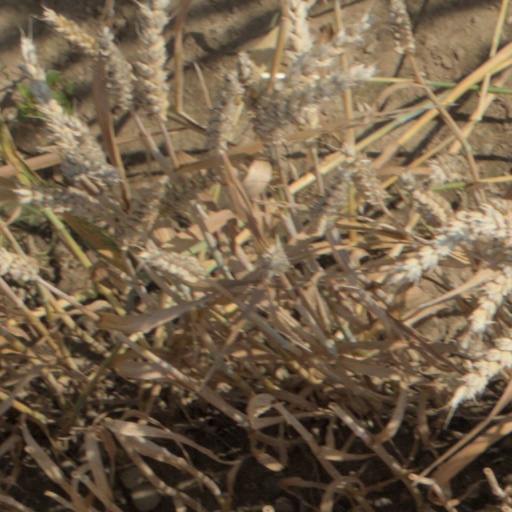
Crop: wheat